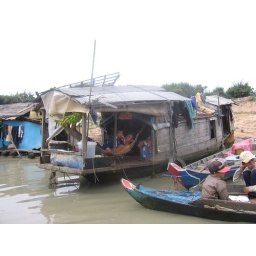
Visiting the boat people on Tonie Sap, the largest lake in SE Asia